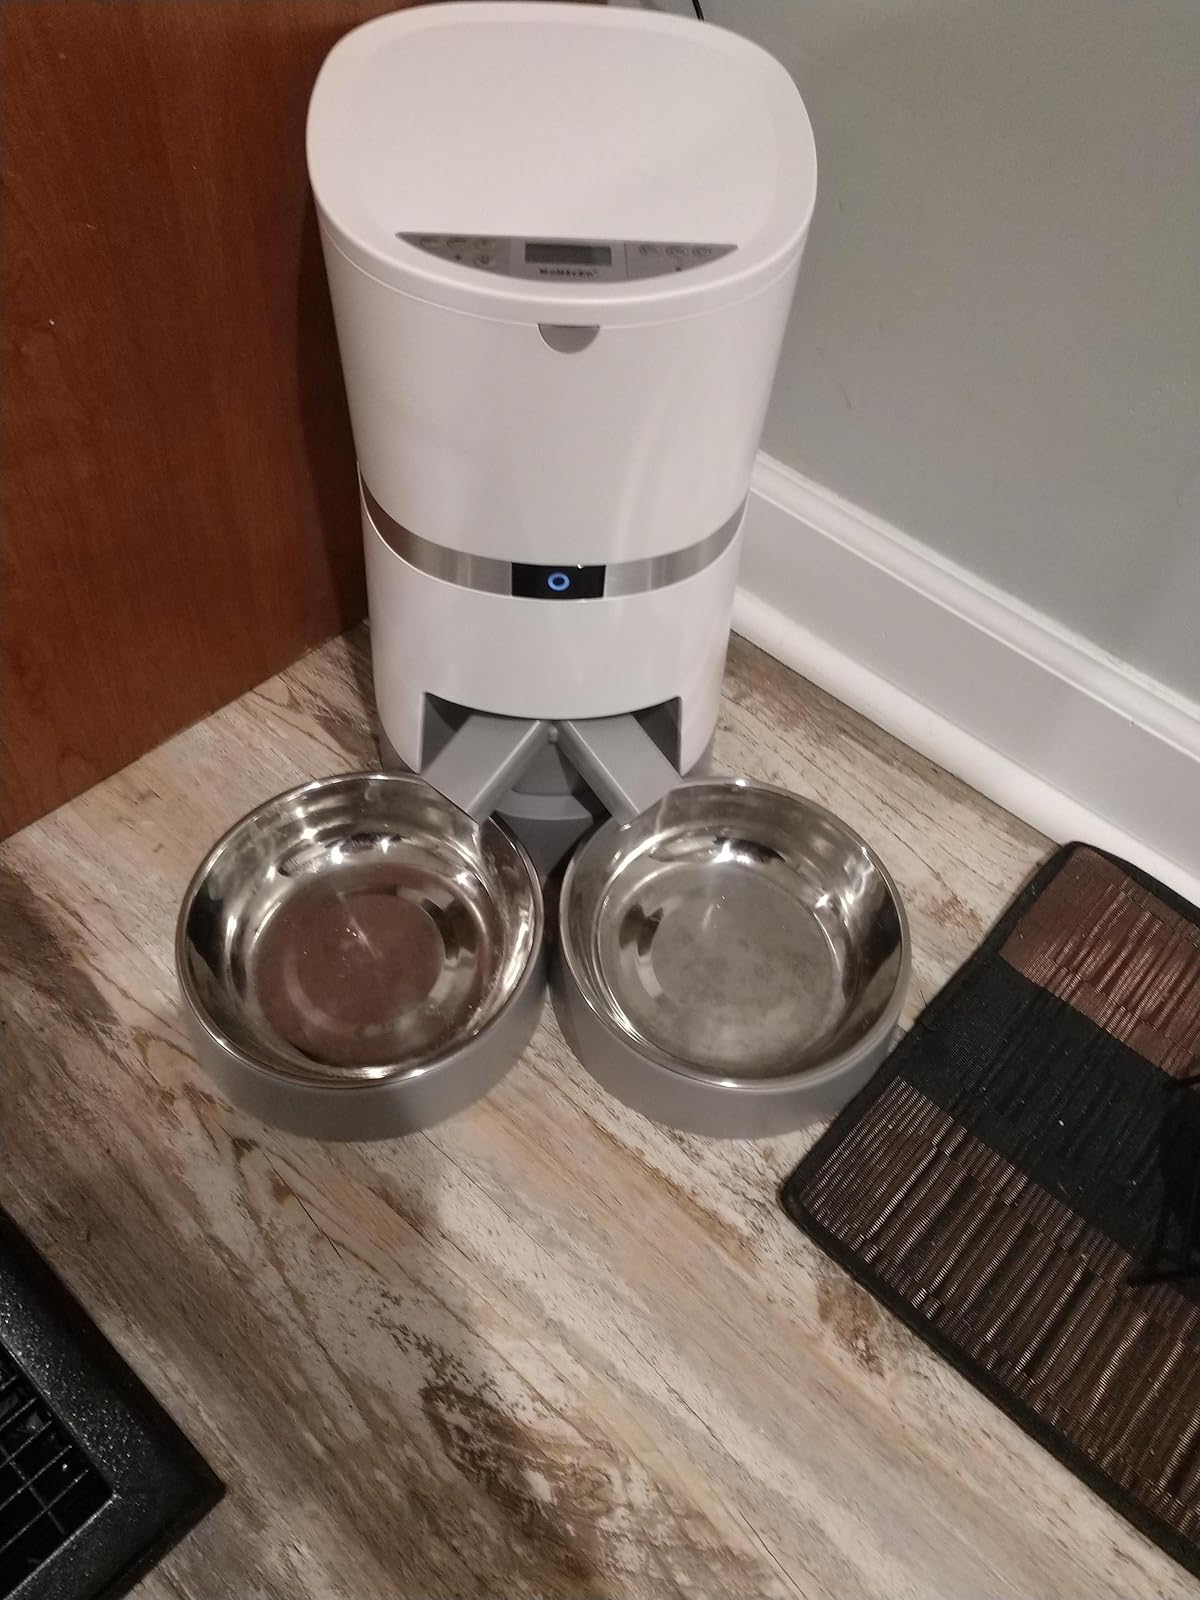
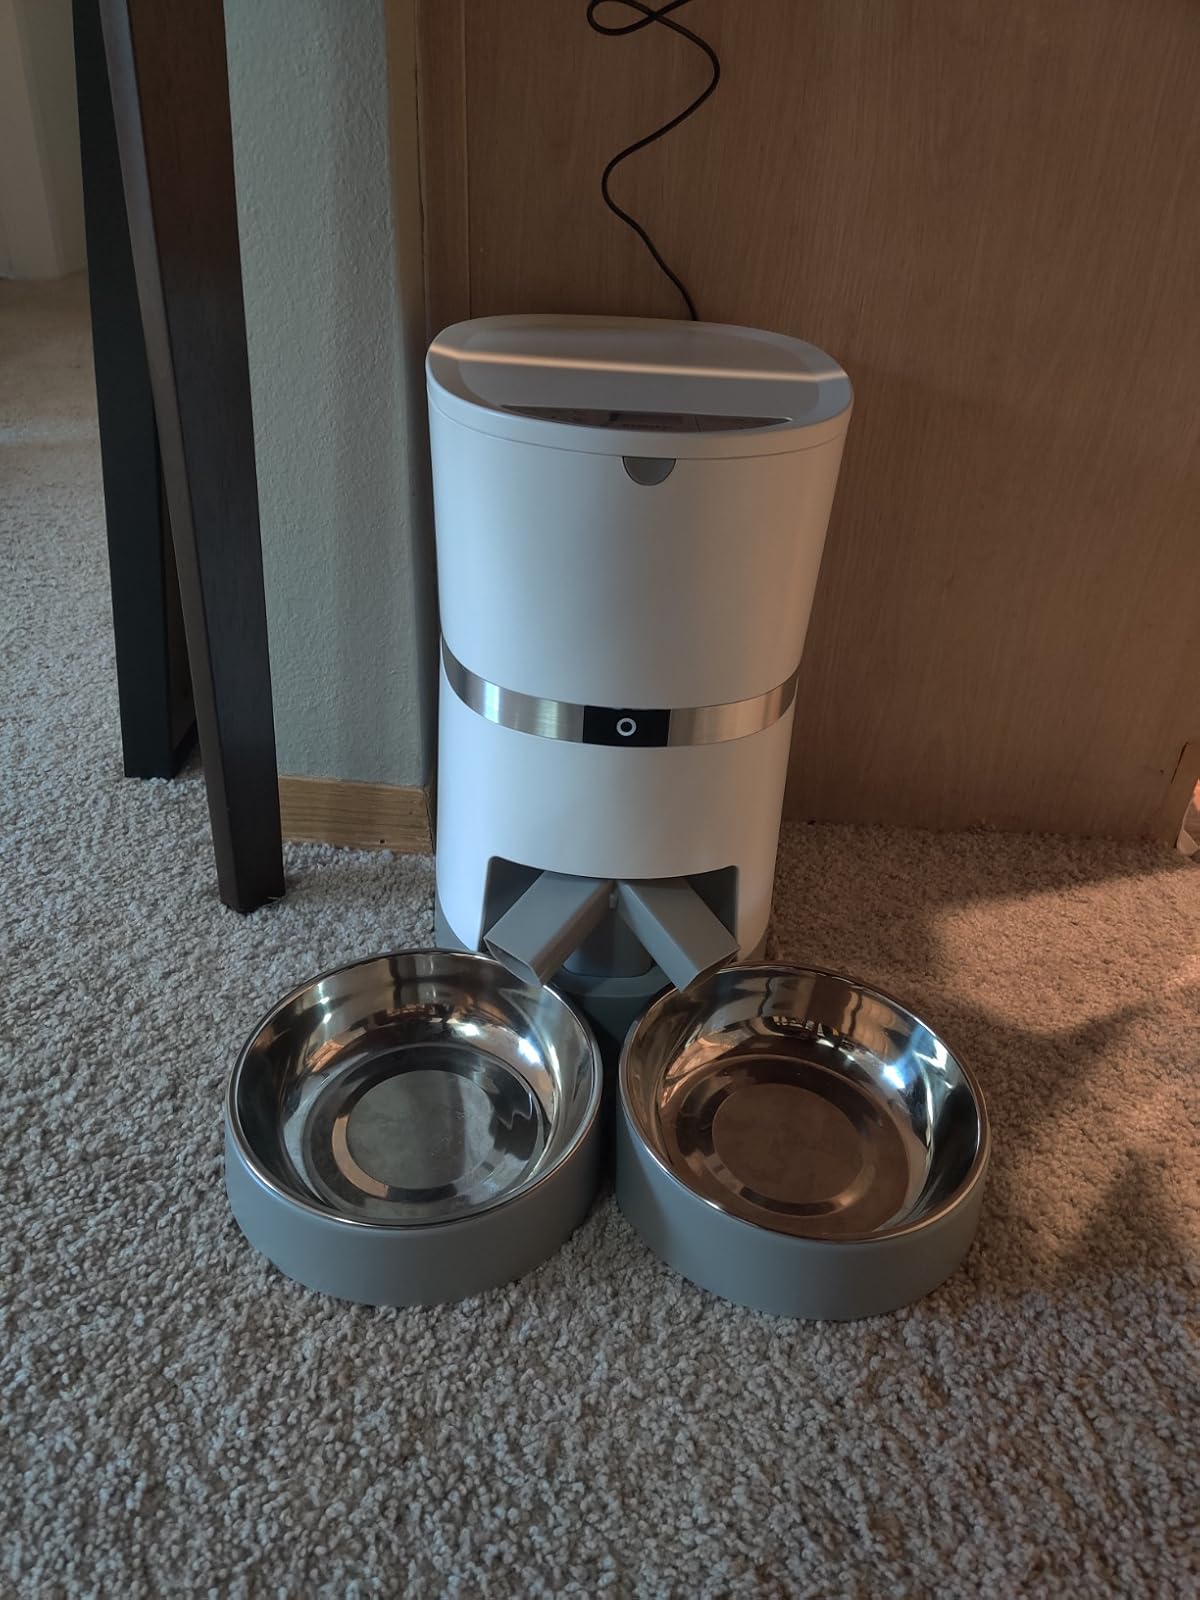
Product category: items_feeder
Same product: yes